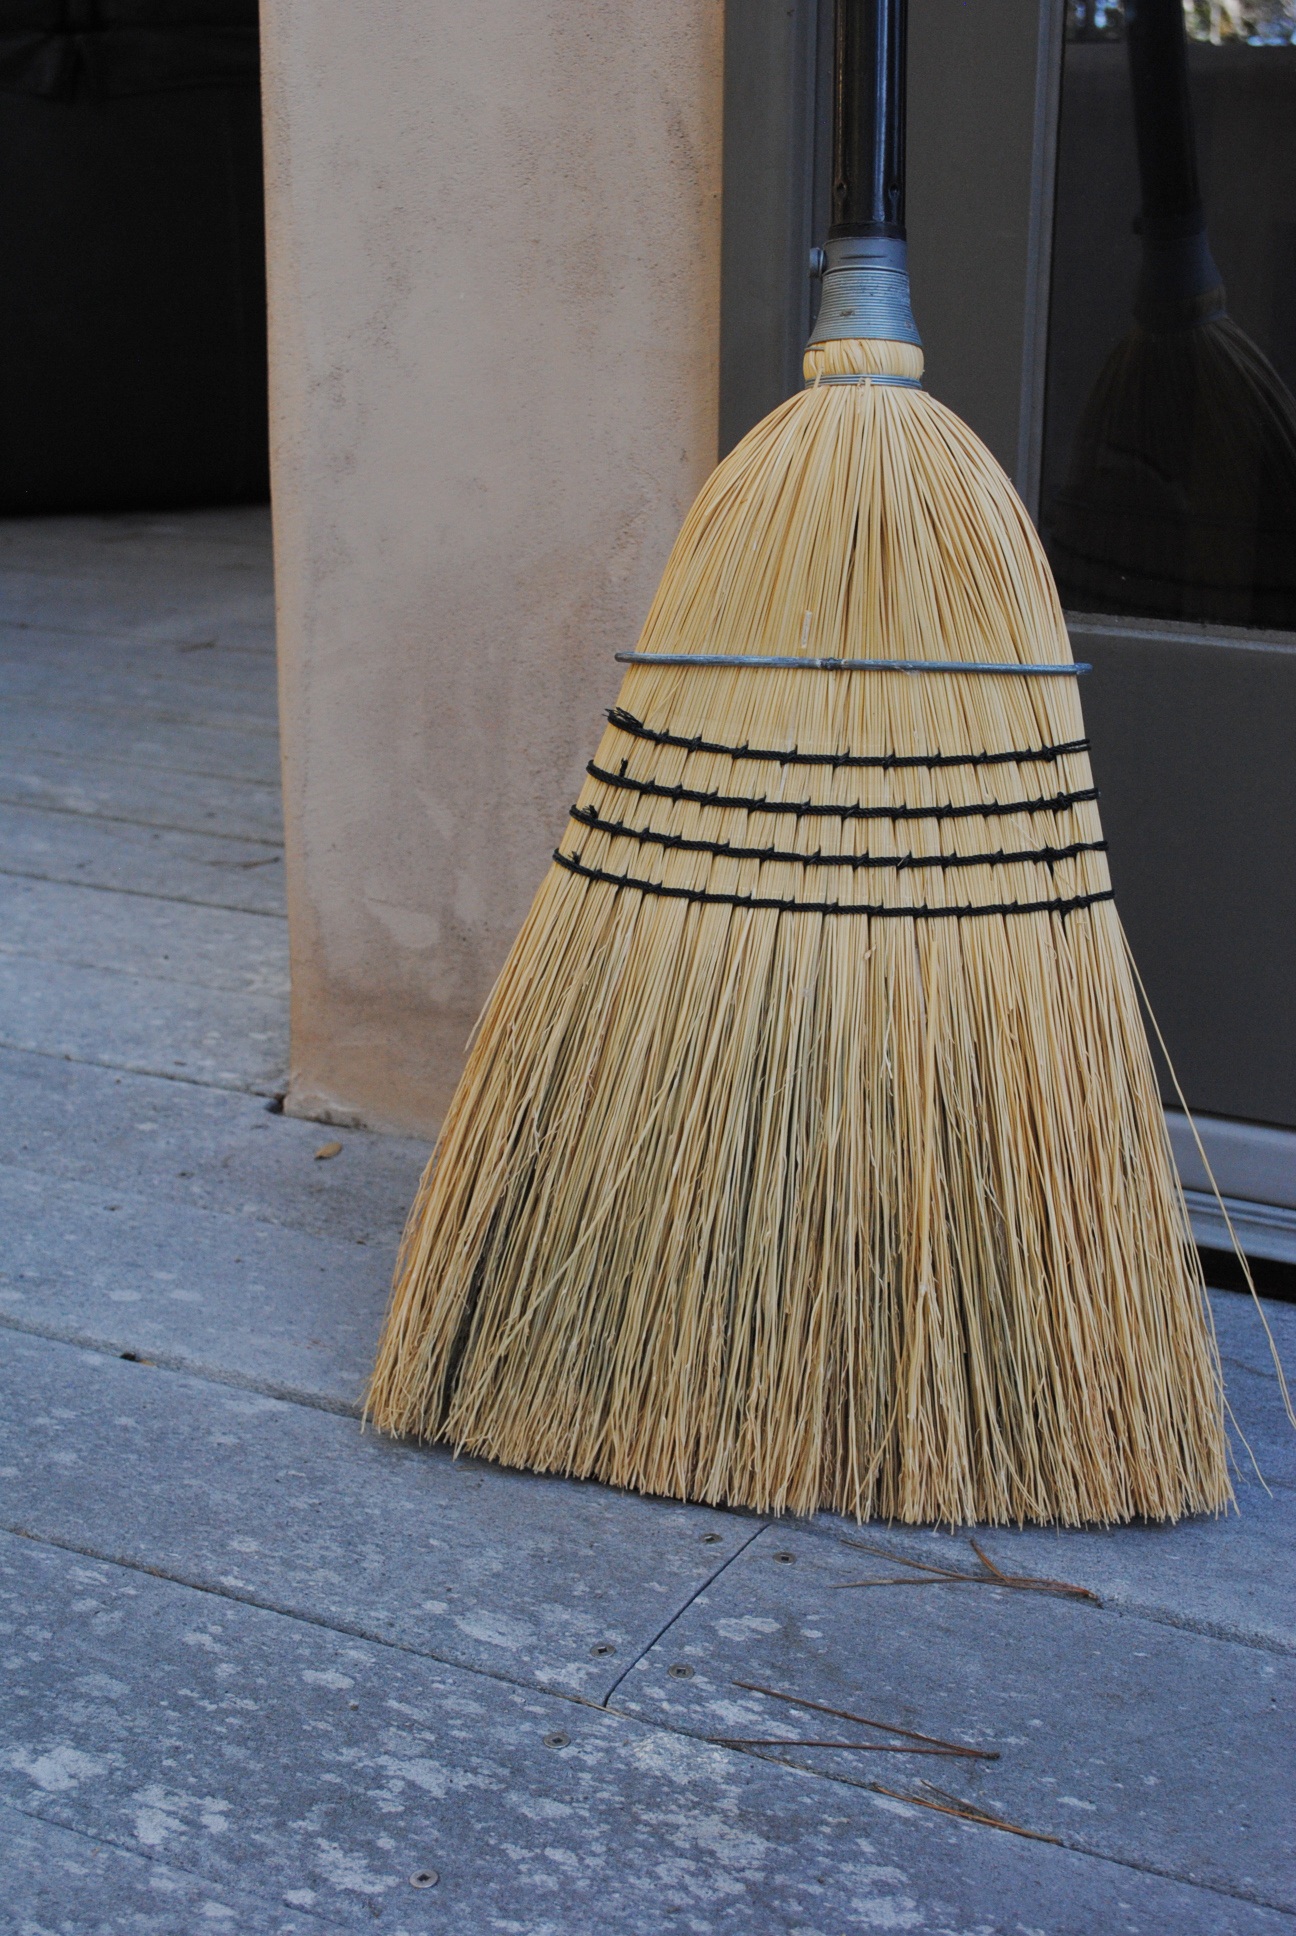
wood, floor, clean, broom, flooring, simple life, man made object